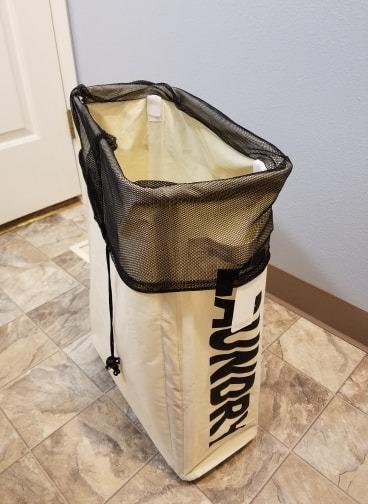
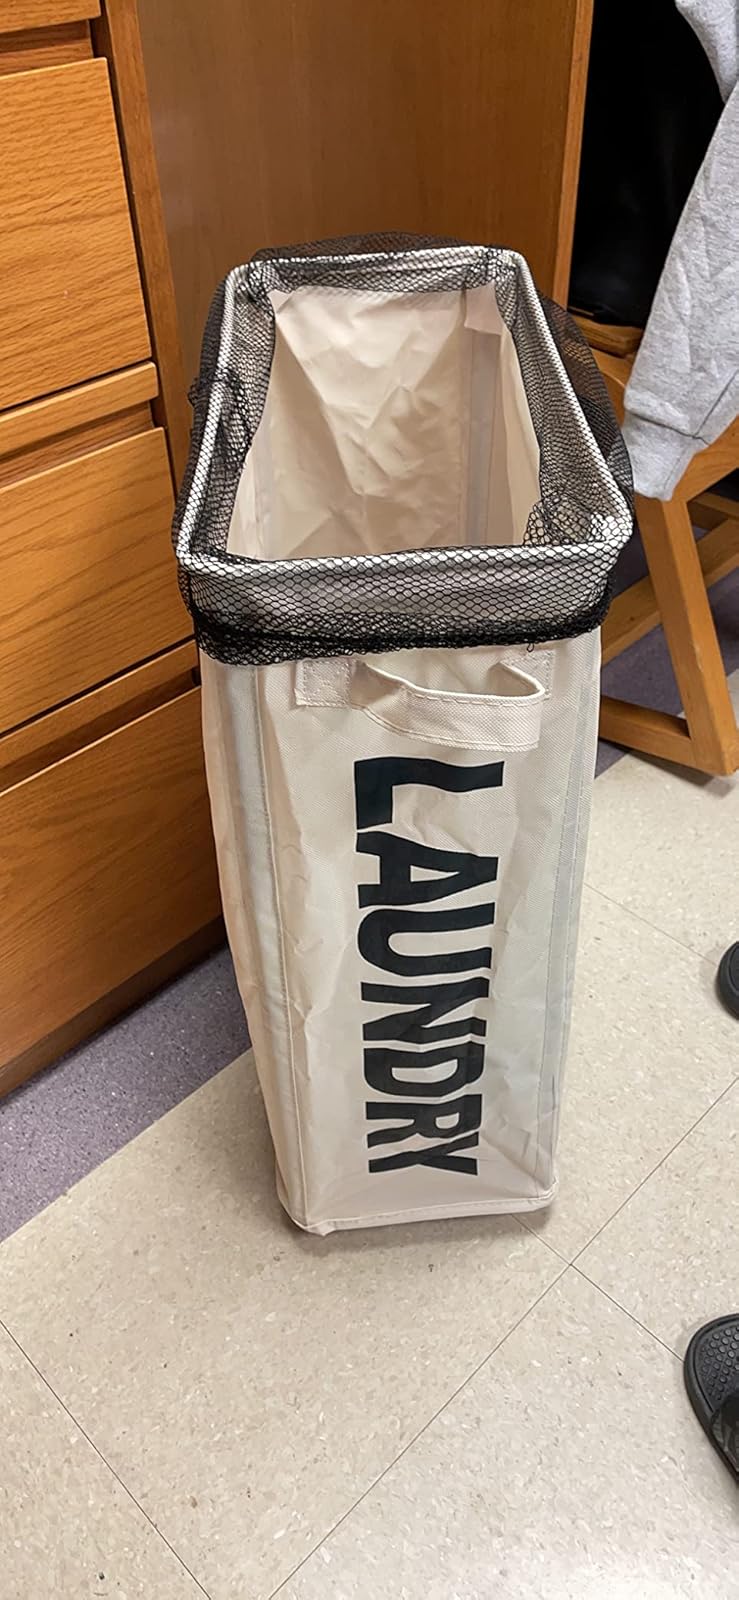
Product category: items_hamper
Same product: yes